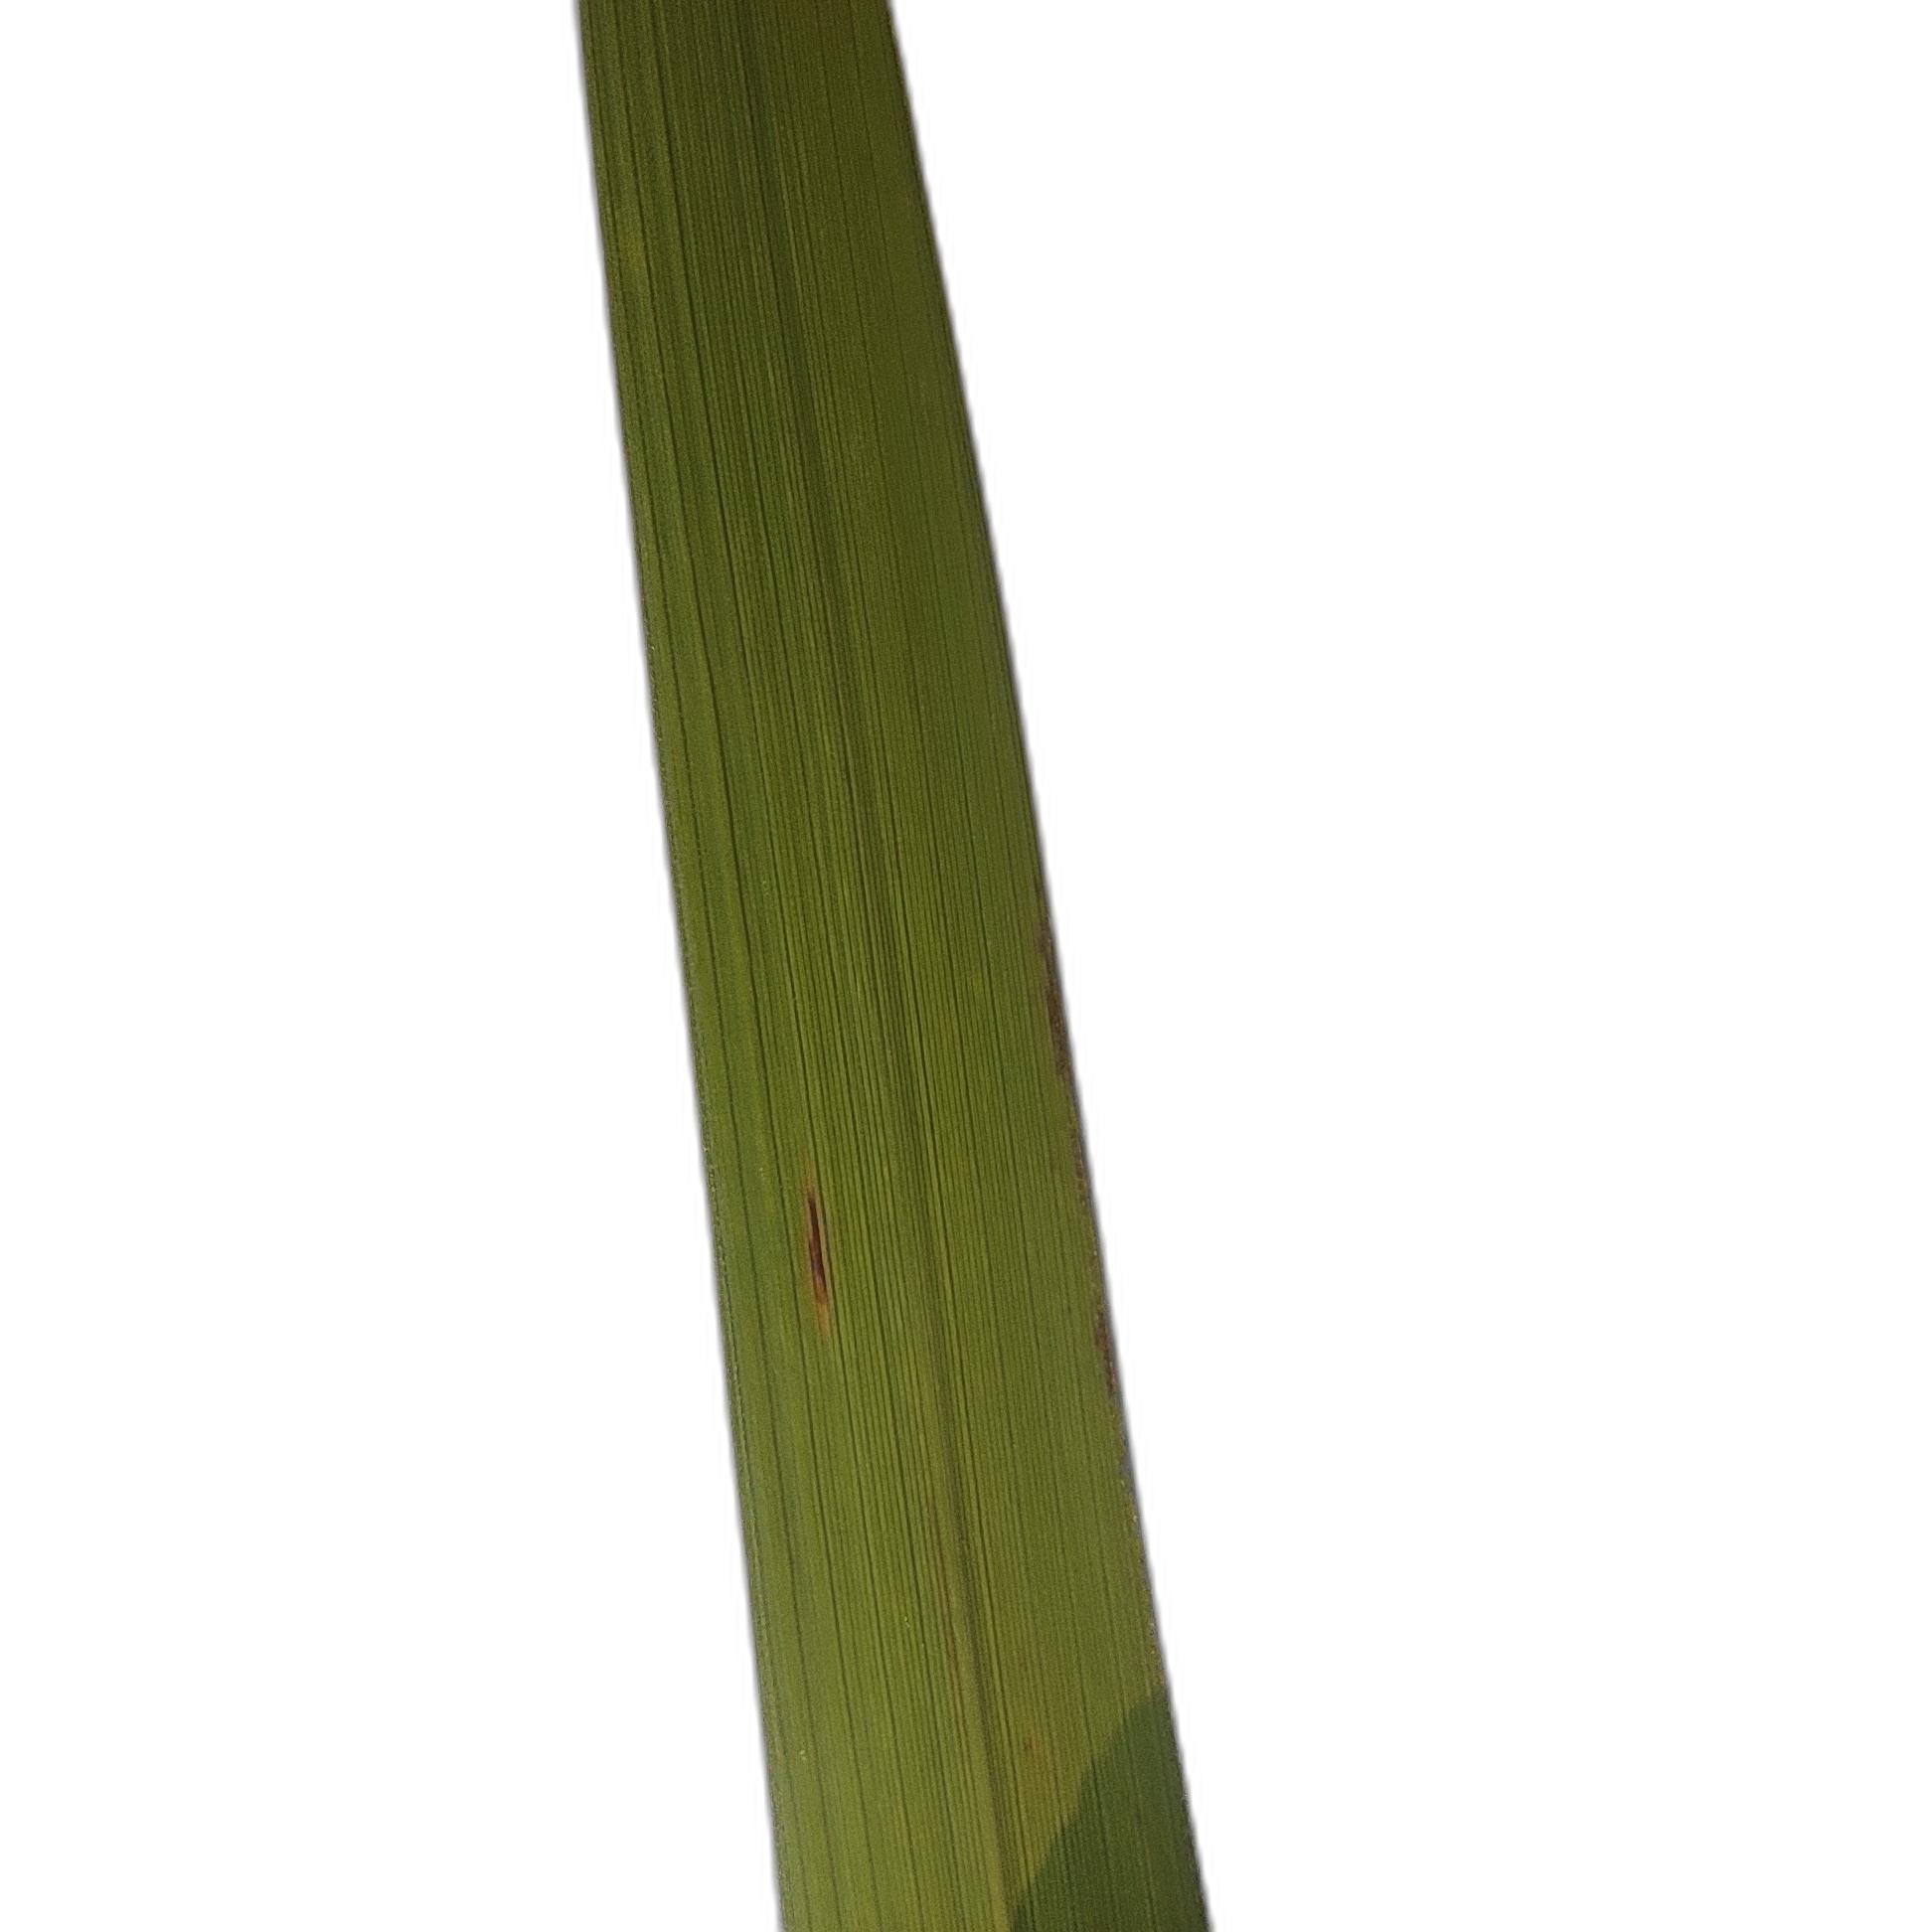
Label: Rice Blast